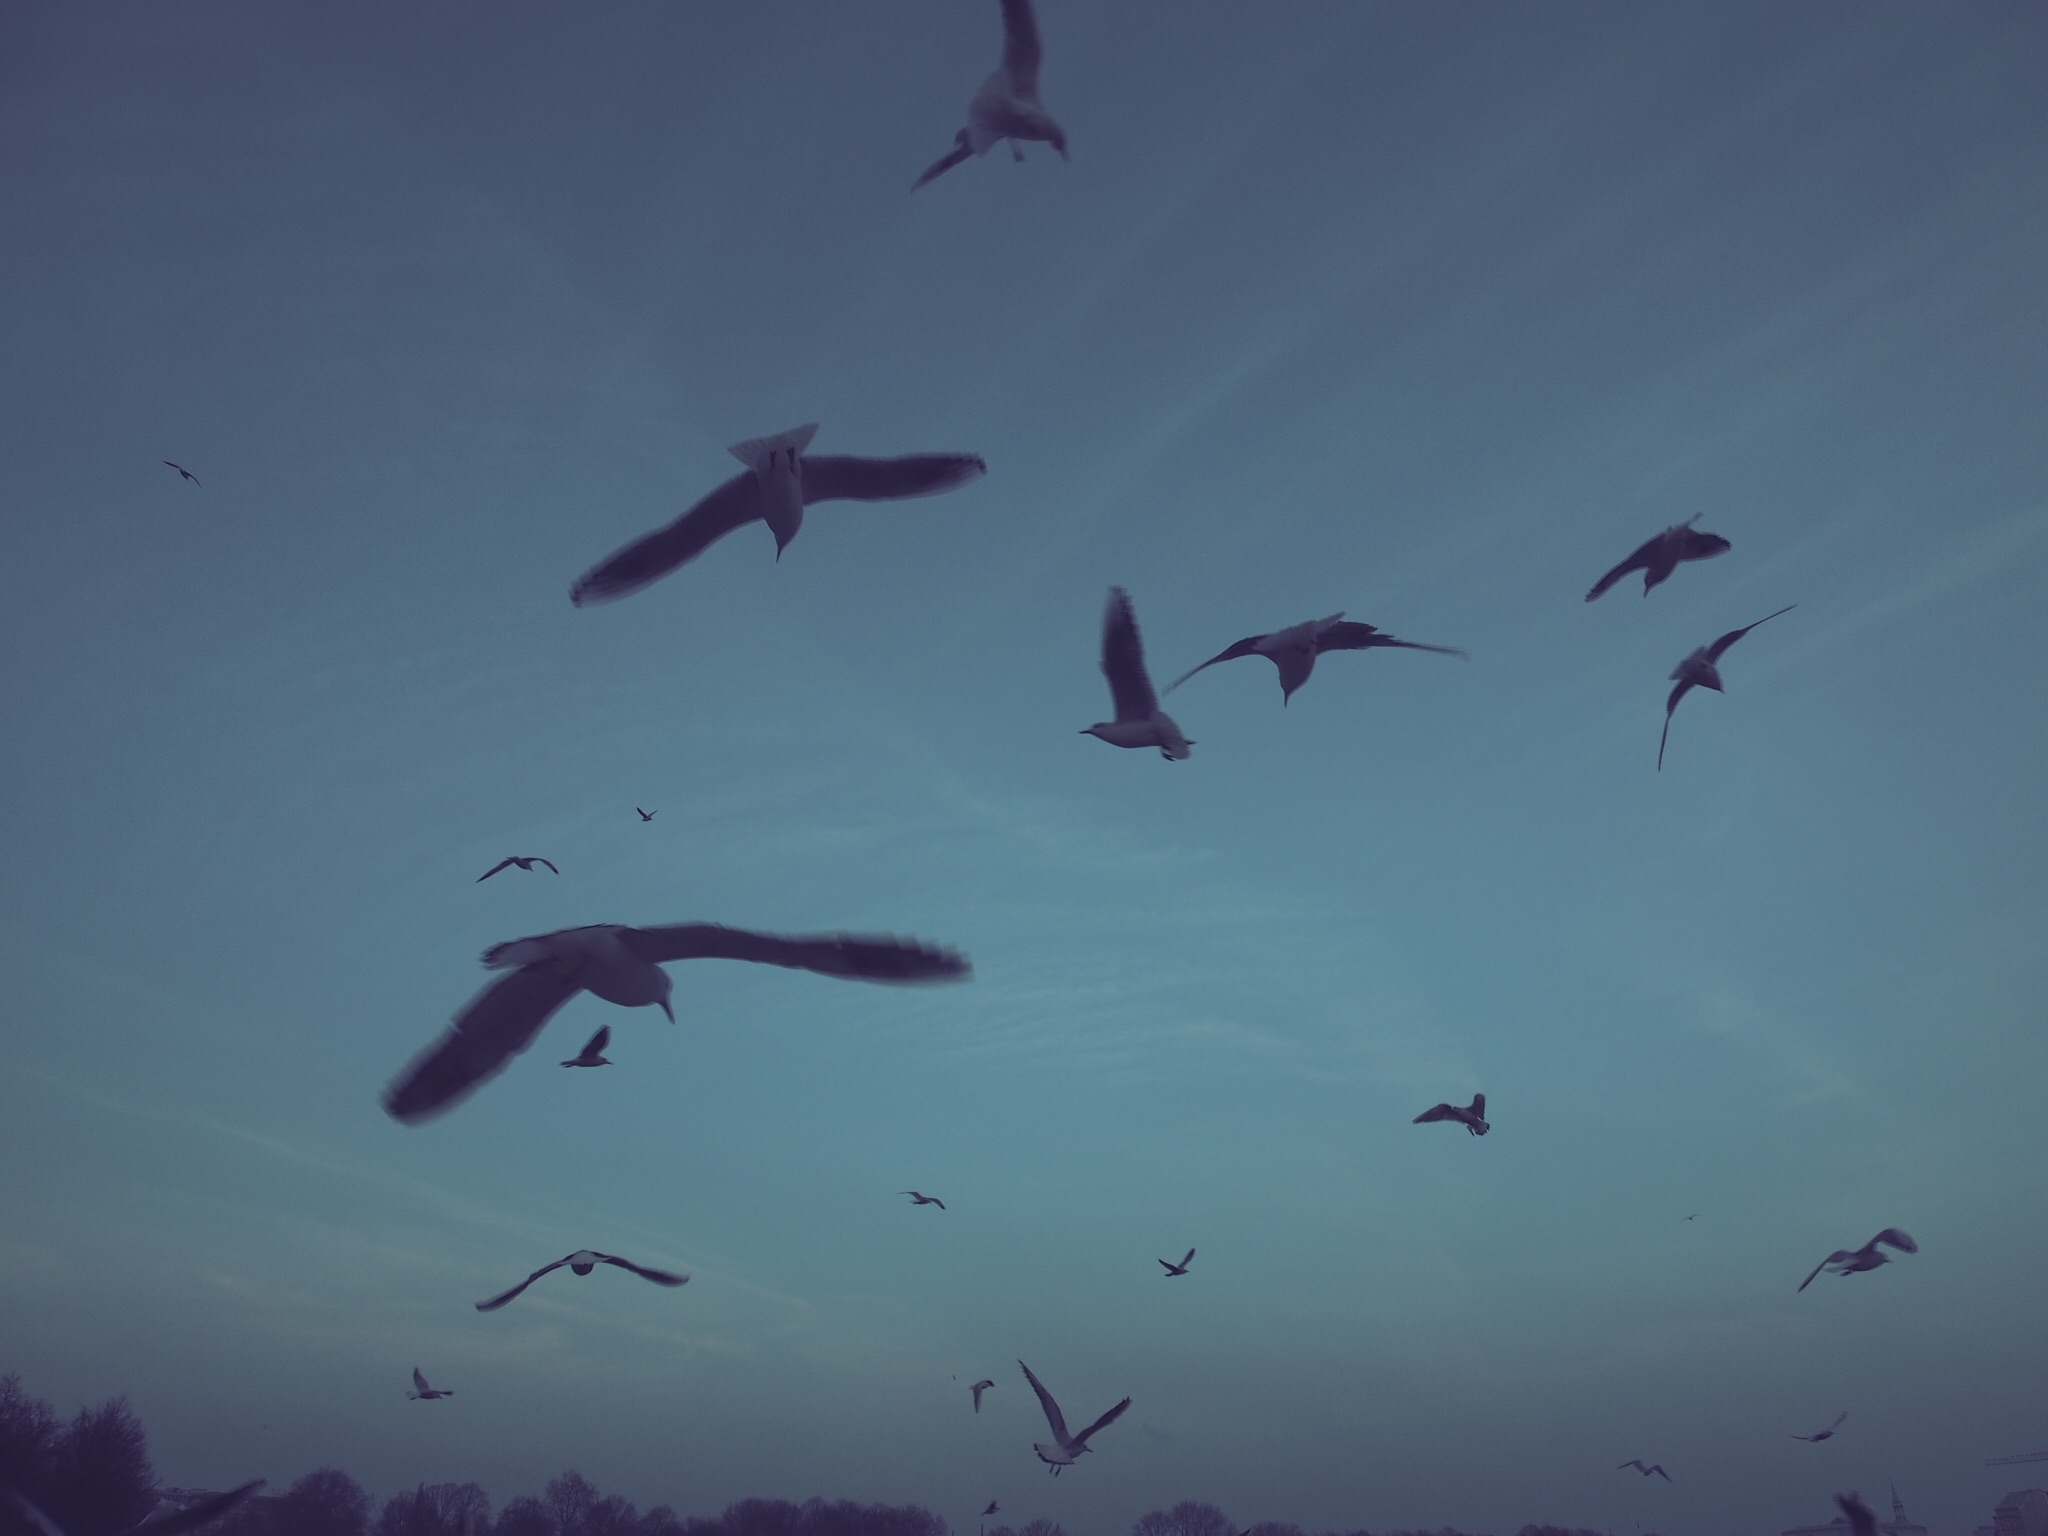
sea, bird, wing, flock, toy, bird migration, windsports, animal migration